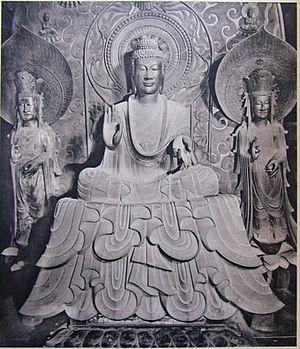
Vers 600 :
L'origine de la sculpture japonaise remonte aux figurines en argile. La sculpture japonaise est sous la double influence de la culture de la route de la soie au Vᵉ siècle et, par la suite, de celle plus prégnante encore de la sculpture chinoise. L'influence de l'Occident quant à elle se fait sentir à partir de l'ère Meiji. Les sculptures sont faites dans des ateliers locaux utilisés pour la sculpture et la peinture. La majorité des sculptures se trouvent devant les maisons et le long des murs des bâtiments importants.